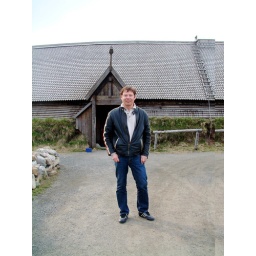
Me in front of the reconstructed building of the largest Viking house ever found in Scandinavia. This building is situated at Borg in Lofoten.